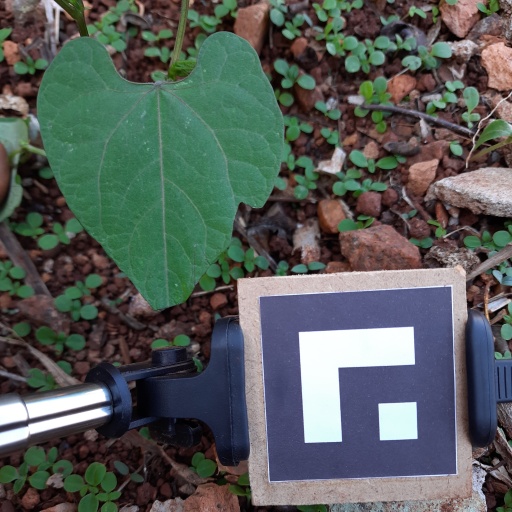
Observations: flat surface, eating holes in the edge, under shade